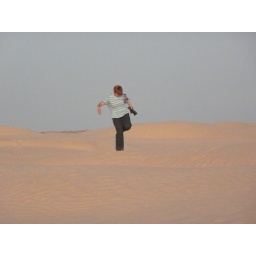
I have sand in my shoe